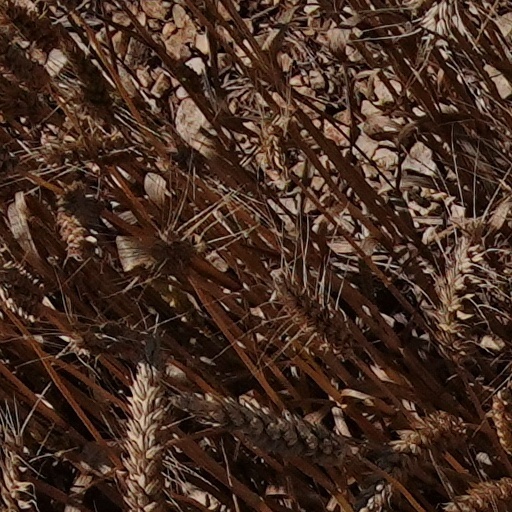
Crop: wheat